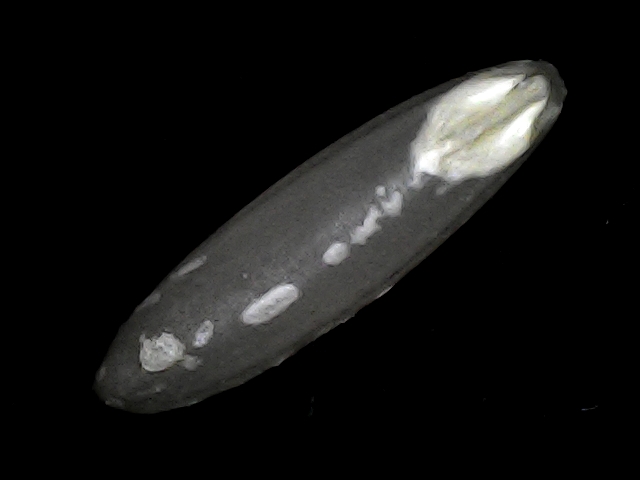
Rice variety: BRRI102